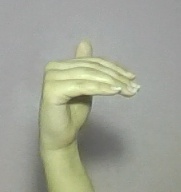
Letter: khaa